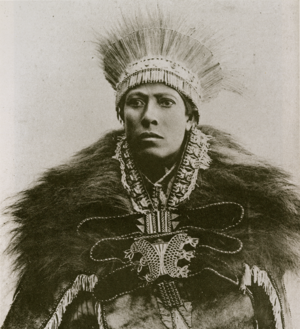
La bataille d'Adoua se déroule près du village d'Adoua, au cœur de la région du Tigré, dans le nord de l’Éthiopie, le 1ᵉʳ mars 1896. Elle oppose les forces de l'Empire éthiopien du negusse negest Menelik II à celles du royaume d’Italie dirigées par le colonel Baratieri. Elle conclut, par la victoire des Éthiopiens, la première guerre italo-éthiopienne et clôt une fin de XIXᵉ siècle marquée par diverses tentatives de pénétration en Éthiopie menées par plusieurs puissances.